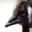
Label: bird